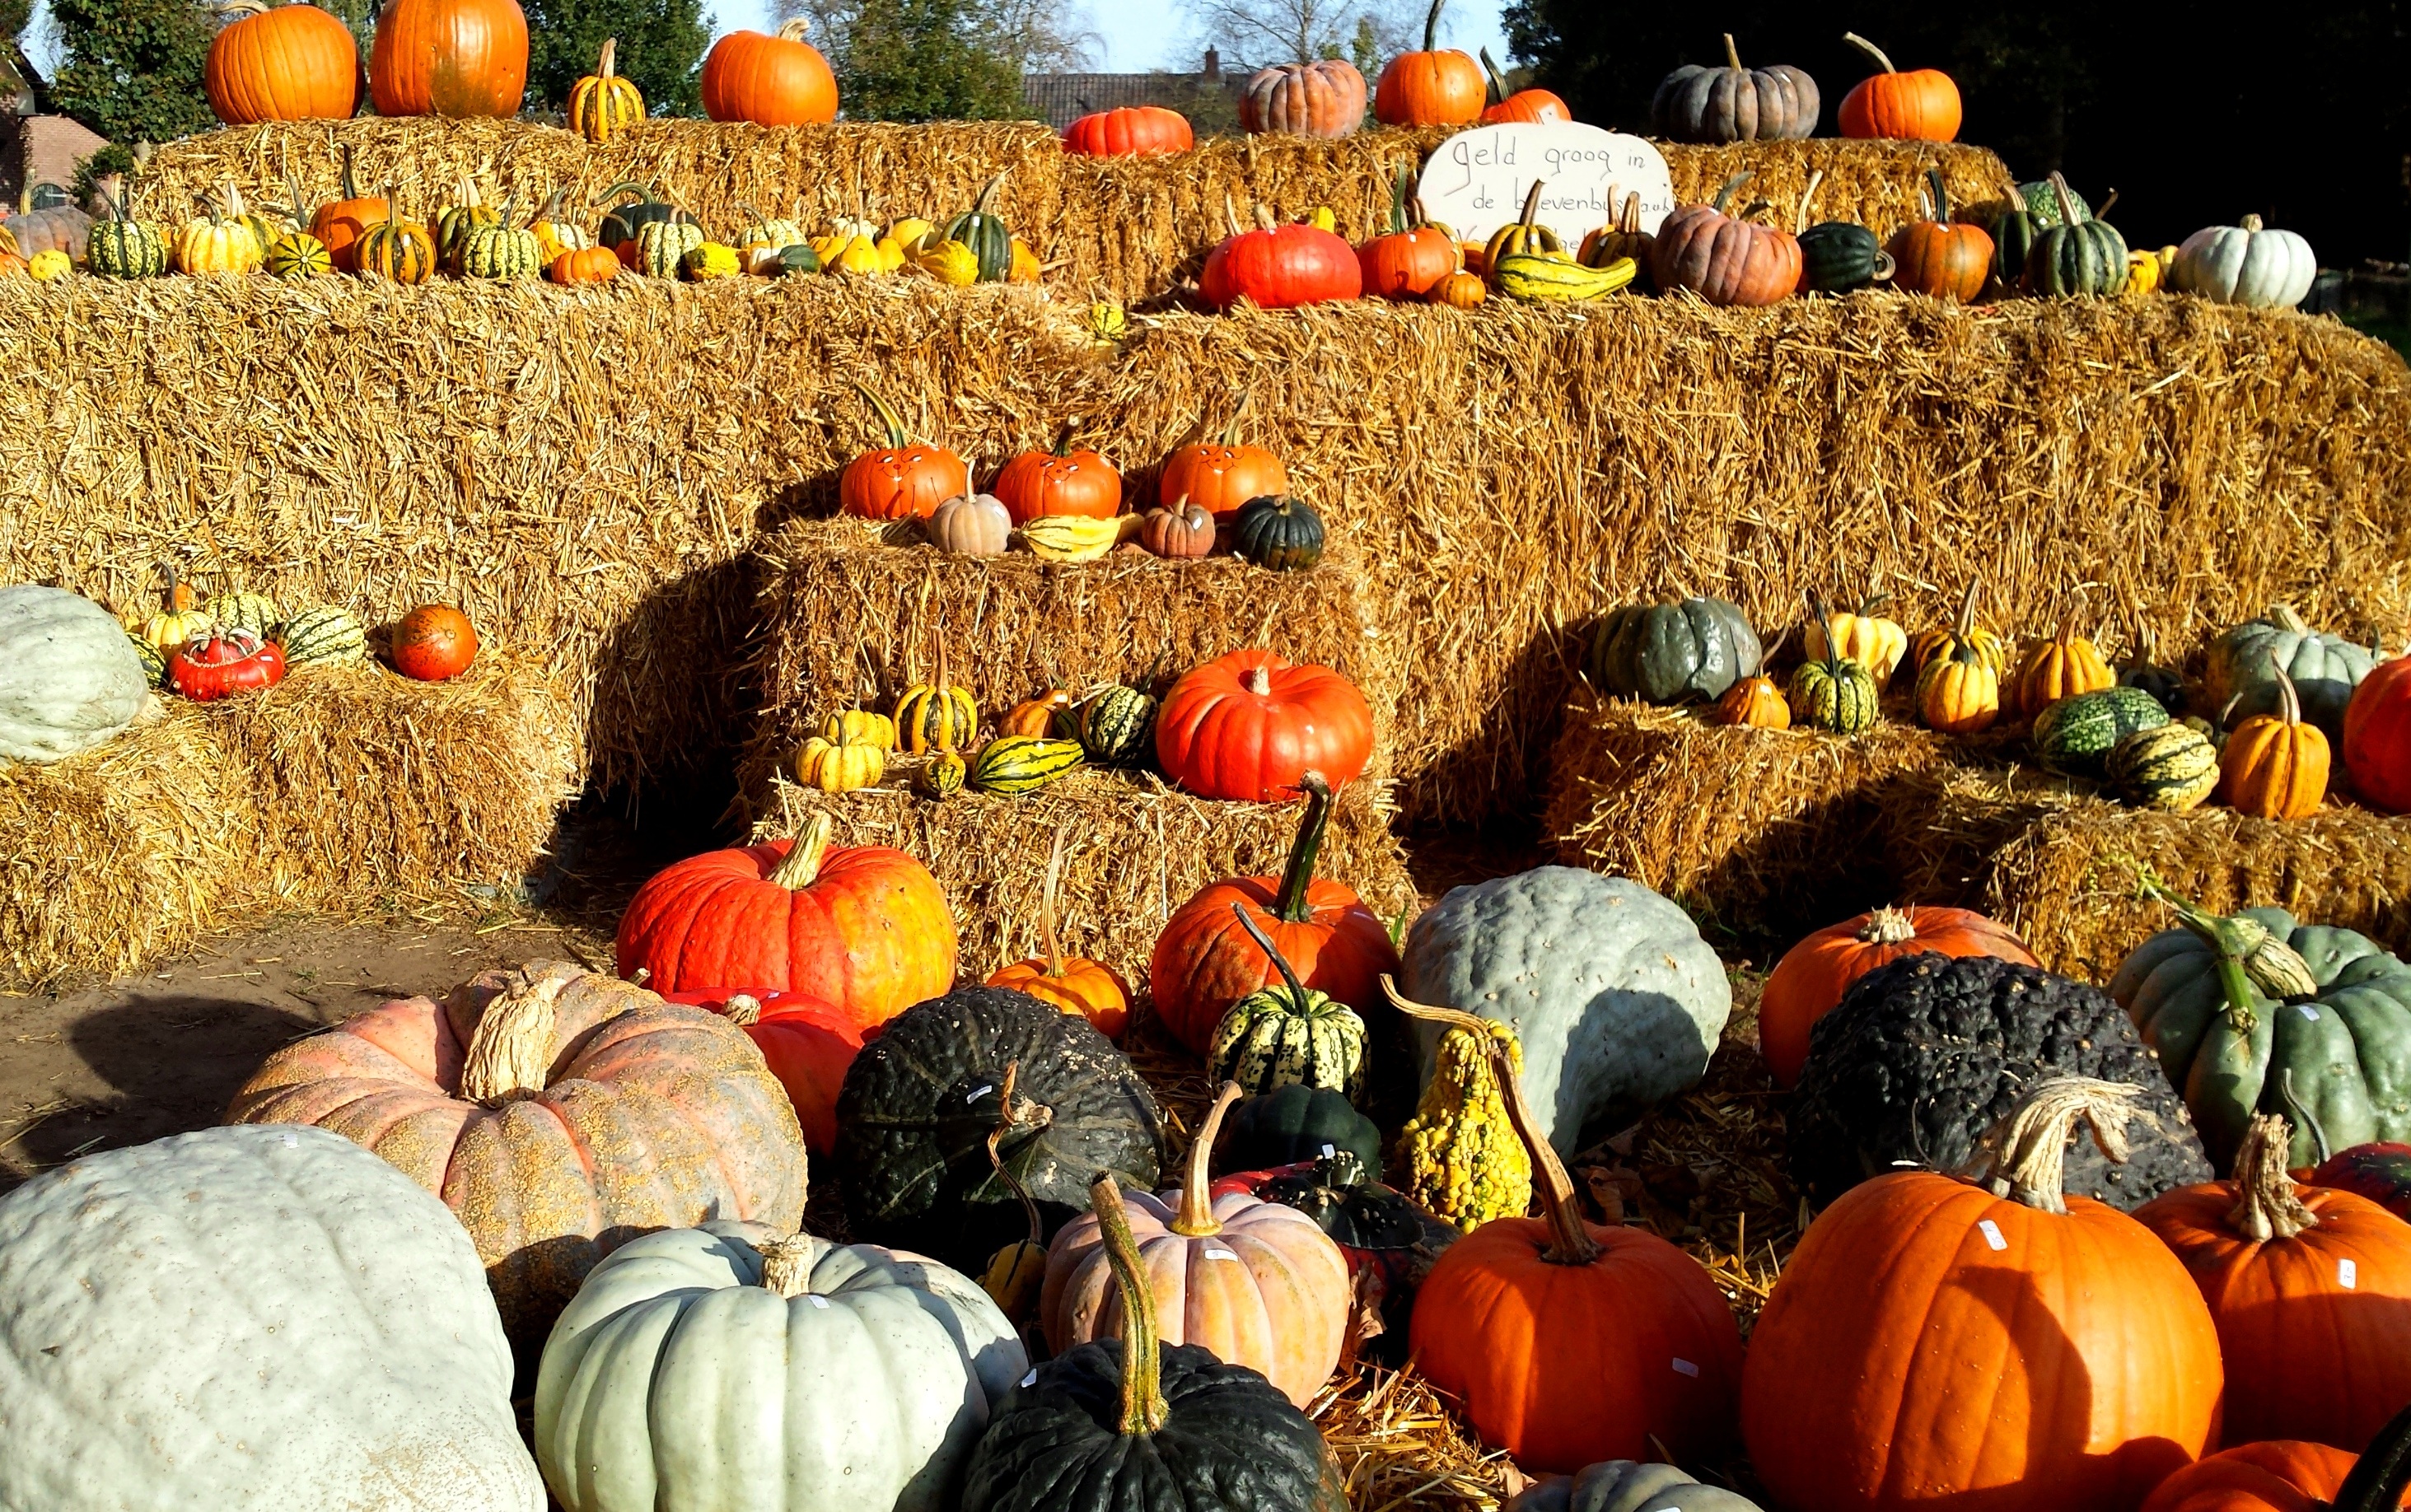
fall, flower, orange, produce, autumn, pumpkin, halloween, seasonal, calabaza, carving, october